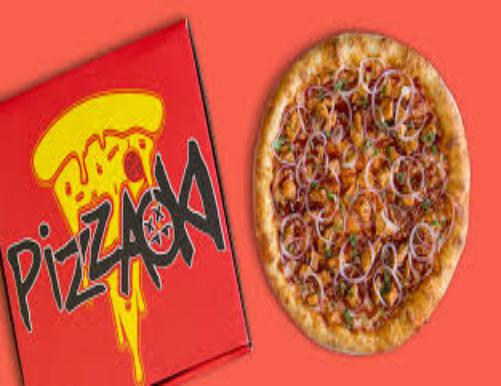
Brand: Aoki's Pizza
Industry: Food